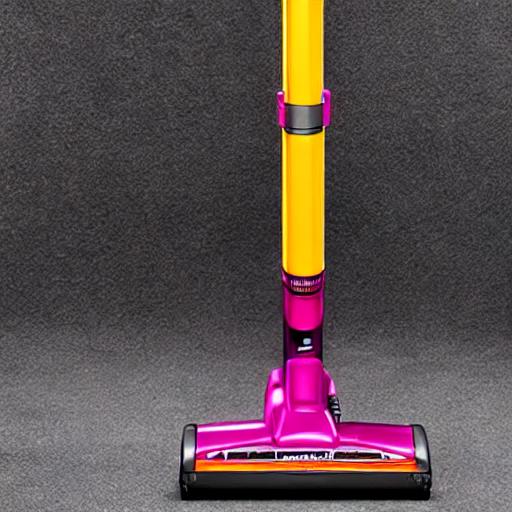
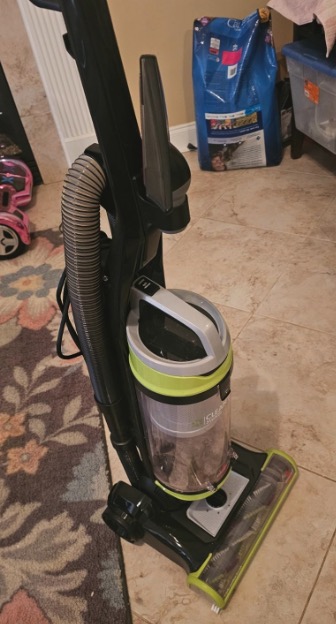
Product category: items_vacuum
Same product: no